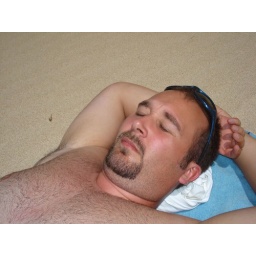
John relaxing at a white sand beach by our ship in Maui.